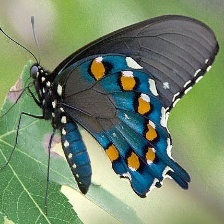
Species: PIPEVINE SWALLOW